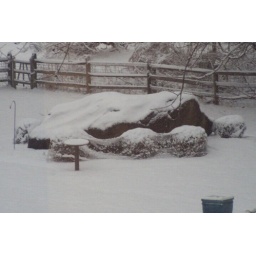
the big rock in my backyard, viewed from my parent's bedroom with a telephoto lens